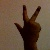
The image shows a hand gesture representing the number 3 in Indian Sign Language.